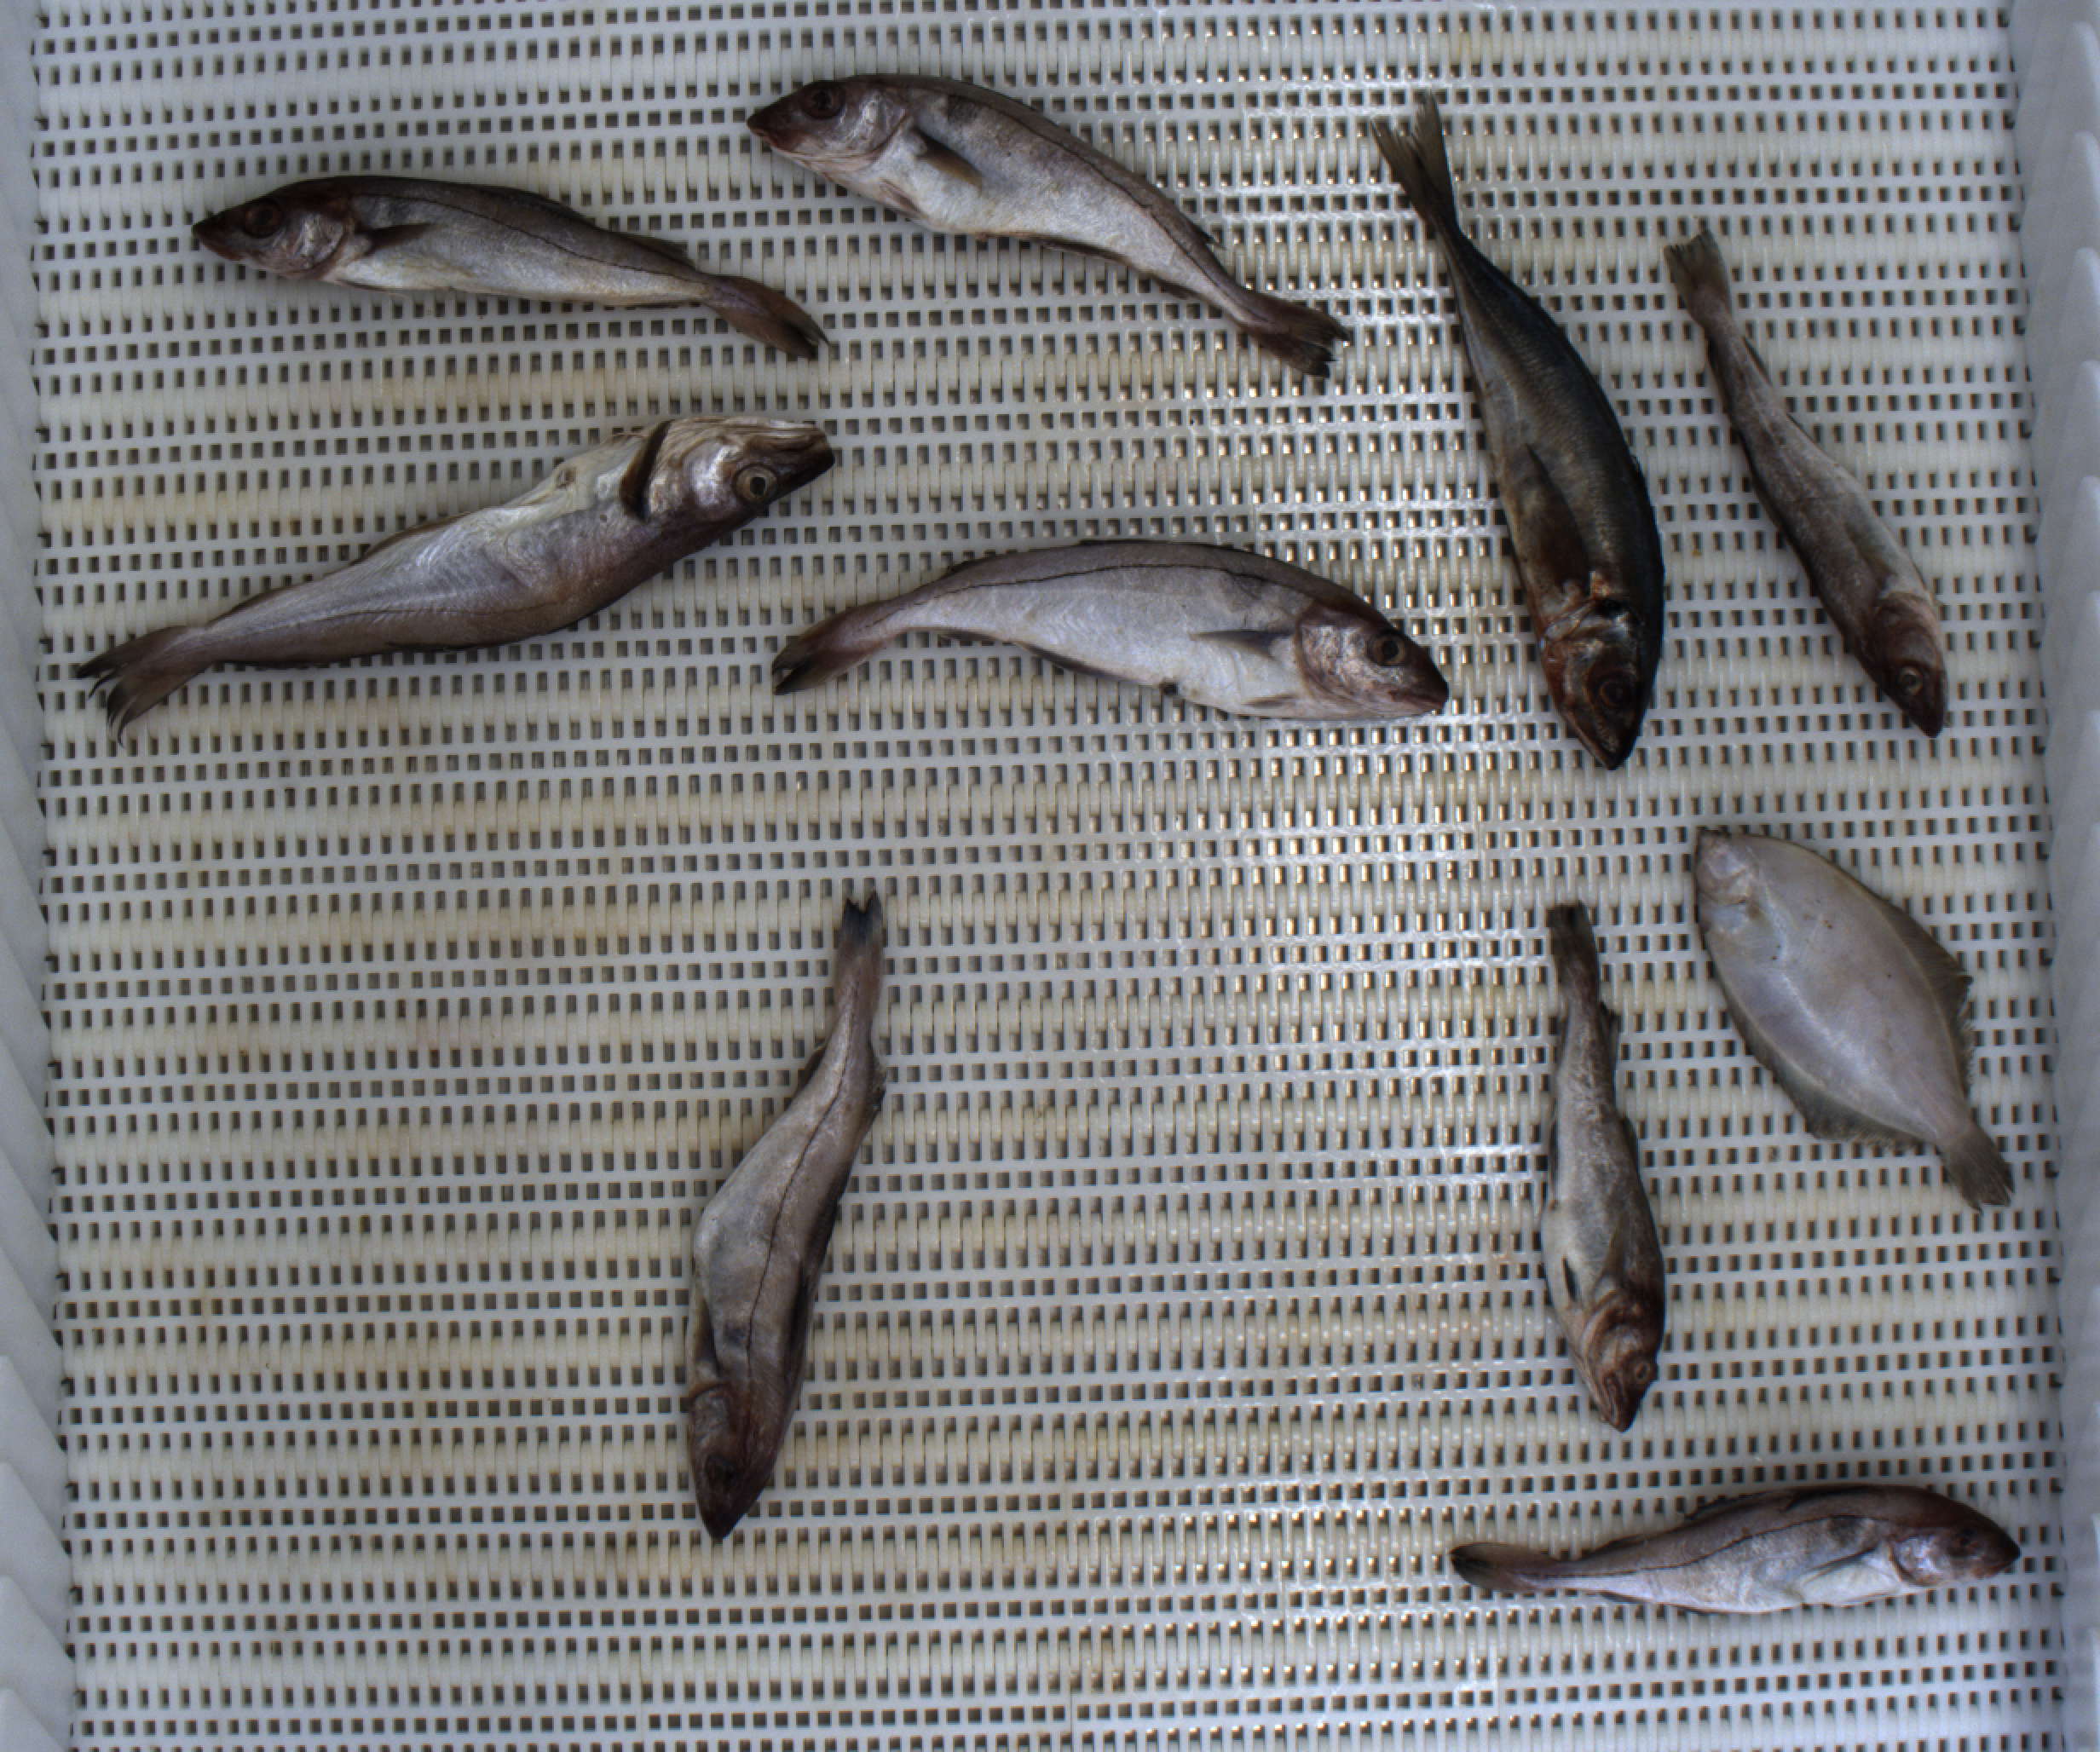
Total fish: 10
Cod: 2
Haddock: 5
Whiting: 1
Hake: 0
Horse mackerel: 1
Saithe: 0
Other: 1